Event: Nepal Earthquake
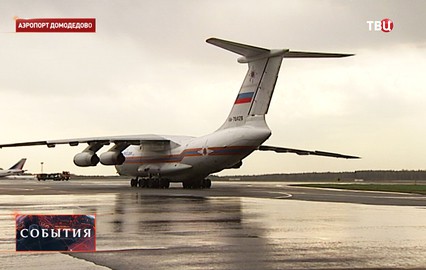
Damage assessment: no_damage